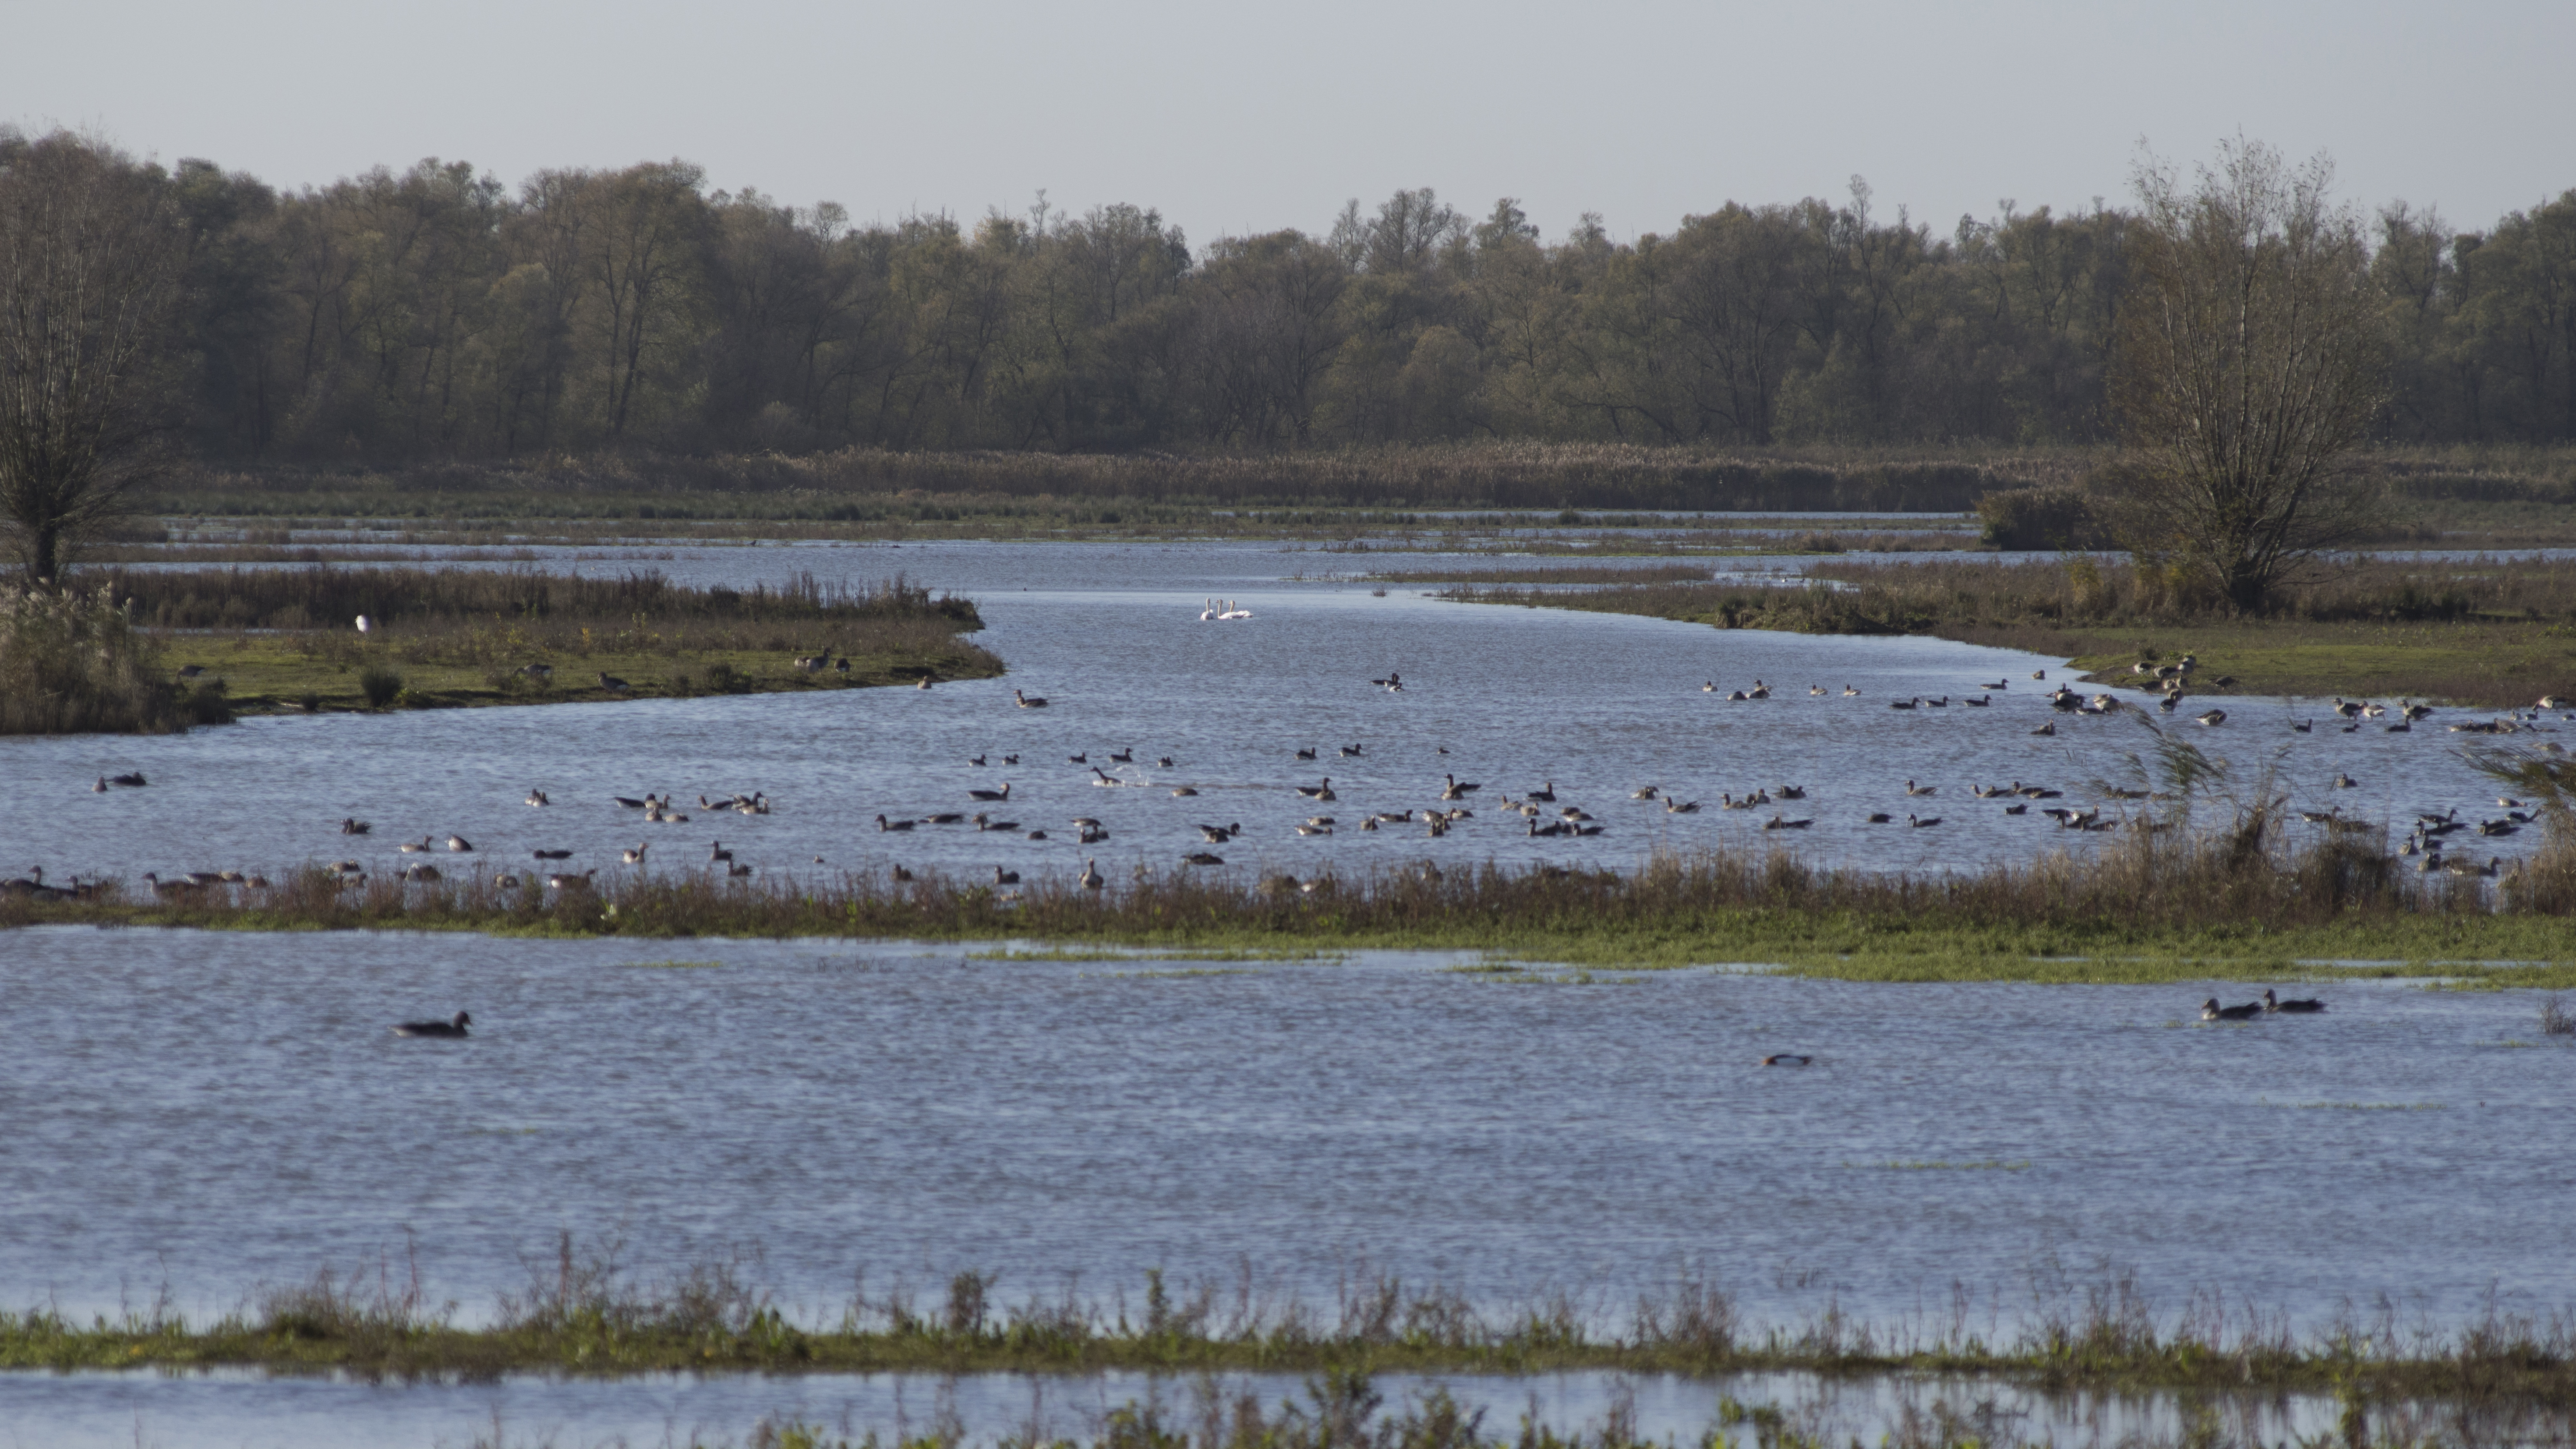
landscape, water, marsh, swamp, snow, winter, bird, lake, river, pond, wildlife, reservoir, nederland, netherlands, duck, outdoorphotography, goose, wetland, bog, habitat, loch, water bird, tundra, paulvandevelde, pdvandevelde, padagudaloma, dordrecht, biesbosch, landschap, nederlandinfotos, ganzen, rotganzen, mudflat, natural environment